Johann Heinrich Zedler

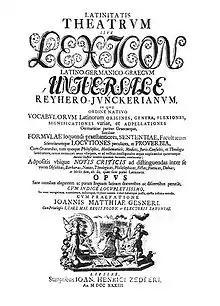
The cover of Zedler's new edition of the dictionary "Theatrum Latinitatis" edited by Johann Matthias Gesner.

The local Leipzig publishers were quick to react. During the Michaelmas Fair 1731 the Leipzig Book Commission ordered the seizure of all previously printed and undelivered copies.